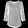
Label: Shirt